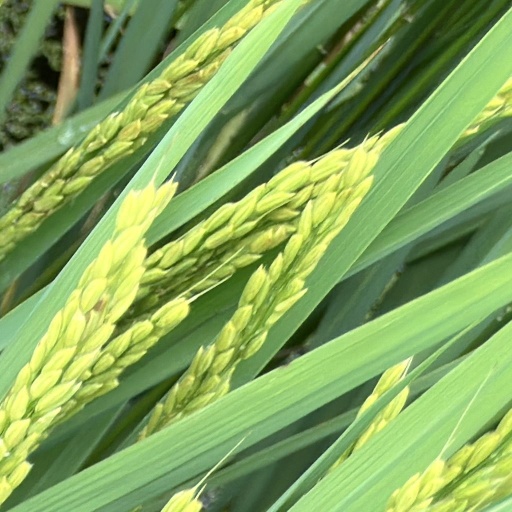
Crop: rice